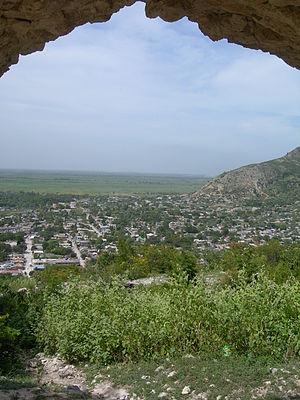
La commune de Dessalines vue du Fort Décidé, sur les hauteurs.
Dessalines est une commune d'Haïti, située dans le département de Artibonite, chef-lieu de l'arrondissement de Dessalines à 29 km au sud-ouest des Gonaïves.